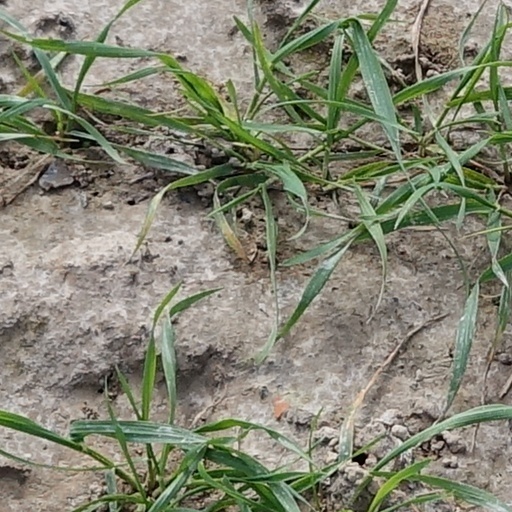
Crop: wheat